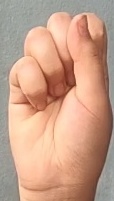
ASL sign: S